Lukas Nmecha

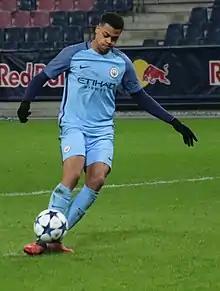
Nmecha with Manchester City in 2017

Lukas Okechukwu Nmecha (born 14 December 1998) is a German professional footballer who plays as a forward for club Leeds United.